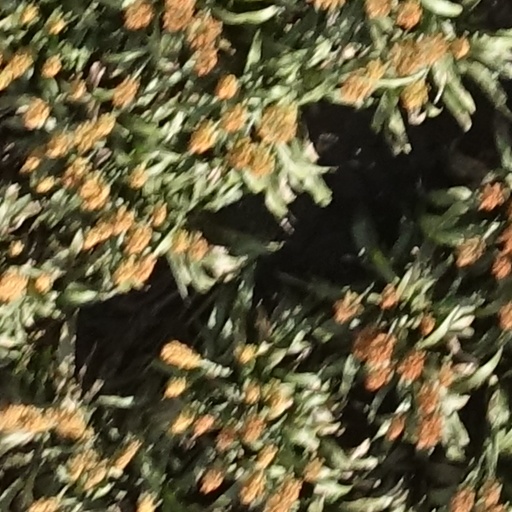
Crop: sorghum